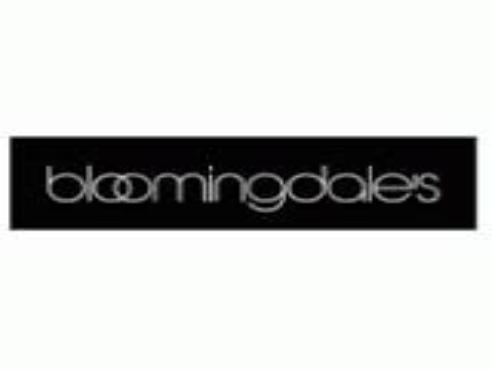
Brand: Bloomingdale's
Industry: Clothes